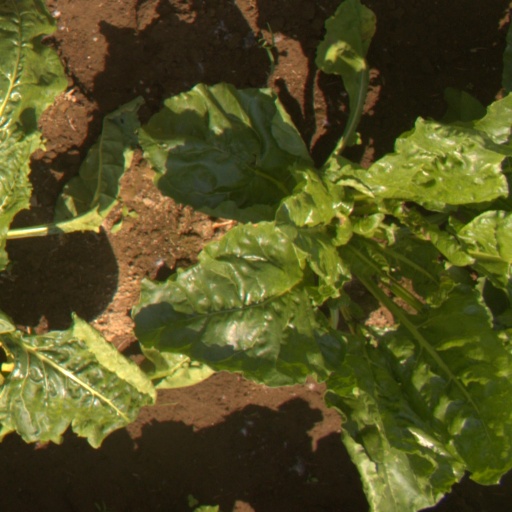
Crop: sugar beet